DDT (professional wrestling)

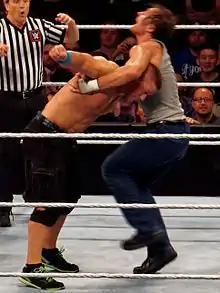
Dean Ambrose performing the "Dirty Deeds" on John Cena; he later reverted to his Jon Moxley moniker and changed the name of the "Dirty Deeds" to the "Paradigm Shift" or the "Death Rider"

Innovated by Kenta Kobashi. Instead of applying a head or facelock, the wrestler bends the opponent forward and hooks each arm behind the opponent's head, a position known as a butterfly. The wrestler then tucks the opponent's head under one of their arms and falls back to pull the opponent down either flat on their face, which is the more common variant, or onto the top of their head, causing them to roll over like in a regular DDT. It is also known as a double arm DDT or a butterfly DDT. Mick Foley, Stevie Richards, Drew McIntyre, and Jon Moxley have all popularized variations of this DDT: Foley used an unnamed jumping version, Richards uses a lifting version he calls the "Stevie-T", McIntyre uses a snap version called the "Future Shock" (formerly known as the "Scot Drop"), and Moxley uses a lift-and-snap version called the "Death Rider" (formerly known as the "Paradigm Shift"), which was referred to as "Dirty Deeds" during his time in WWE.